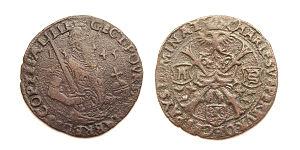
La croix de Bourgogne est un emblème héraldique d'origine bourguignonne, qui consiste en une croix de saint André rouge jonchée de nœuds de branches coupées.